Adam Cracknell

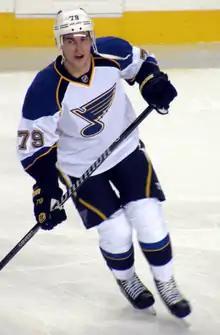
Cracknell during his first tenure with the St. Louis Blues.

Cracknell spent the majority of the 2011 season playing for the Blues affiliate, the Peoria Rivermen of the American Hockey League. The Blues recalled him on March 1, 2011, and on March 12, Cracknell scored his first NHL goal in a game against the Detroit Red Wings. On April 17, 2014, Cracknell scored his first Stanley Cup Playoff goal in Game 1 of the Western Conference Quarter Finals against the Chicago Blackhawks, a series the Blues lost in six games.